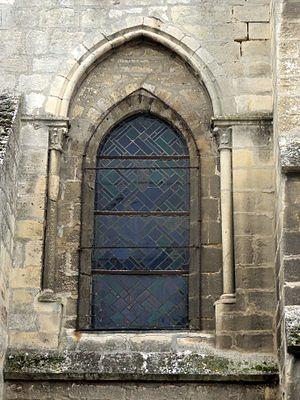
Chevet, fenêtre du bas-côté sud.
L'église Saint-Pierre-et-Saint-Paul est une église catholique paroissiale située à Précy-sur-Oise, dans l'Oise, en France. Ce n'est certainement pas la première église de Précy. Sa partie la plus ancienne, le chœur, remonte à la fin du XIIᵉ siècle, et est de style gothique primitif. Le chevet plat se remarque par une composition particulièrement bien équilibrée, et à l'intérieur, le chœur est traité avec un raffinement exceptionnel. Les élévations latérales et la sculpture des chapiteaux sont influencés par la première cathédrale Notre-Dame de Paris. La nef, qui est aussi large et aussi élevé que le chœur, a été reconstruite sous le seigneur Louis de Saint-Gelais à partir de 1570. Le style est gothique flamboyant, alors que la Renaissance arrive déjà à son apogée. Sur le plan architectural, la nef est beaucoup moins remarquable, mais elle harmonise bien avec le chœur. Le clocher comporte des éléments des deux campagnes de construction, et il a été exhaussé au XVIIIᵉ siècle. Les deux portails de l'église ont été refaits au dernier quart du XIXᵉ siècle.